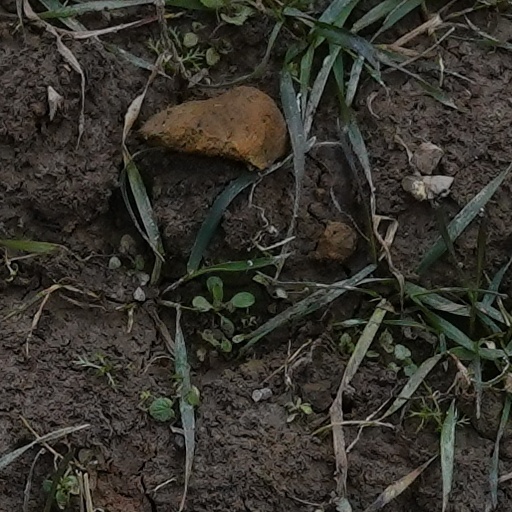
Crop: wheat